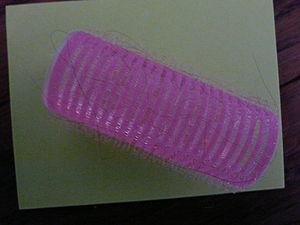
Bigoudi
Bigoudi peut désigner :